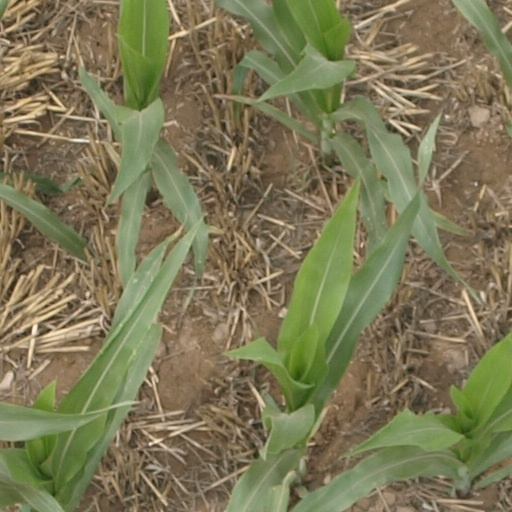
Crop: maize; corn